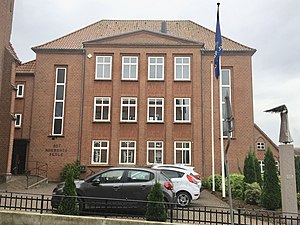
Sankt Norberts Skole (Vejle)
Sankt Norberts Skole i Vejle, den nordlige side, i 2019
Sankt Norberts Skole i Vejle, den nordlige side, i 2019
Sankt Norberts Skole er en katolsk privatskole med adresse på Blegbanken i Vejle, hvor skolens fundament og virke bygger på det katolsk-kristne livs- og menneskesyn således som det kommer til udtryk i evangeliets og Kirkens lære. Skolen tilbyder undervisning til cirka 530 elever fra børnehaveklasse til og med 10. klassetrin. Desuden har skolen en daginstitution Sct. Norberts Børnehus med 18 vuggestuepladser og 65 børnehavepladser.